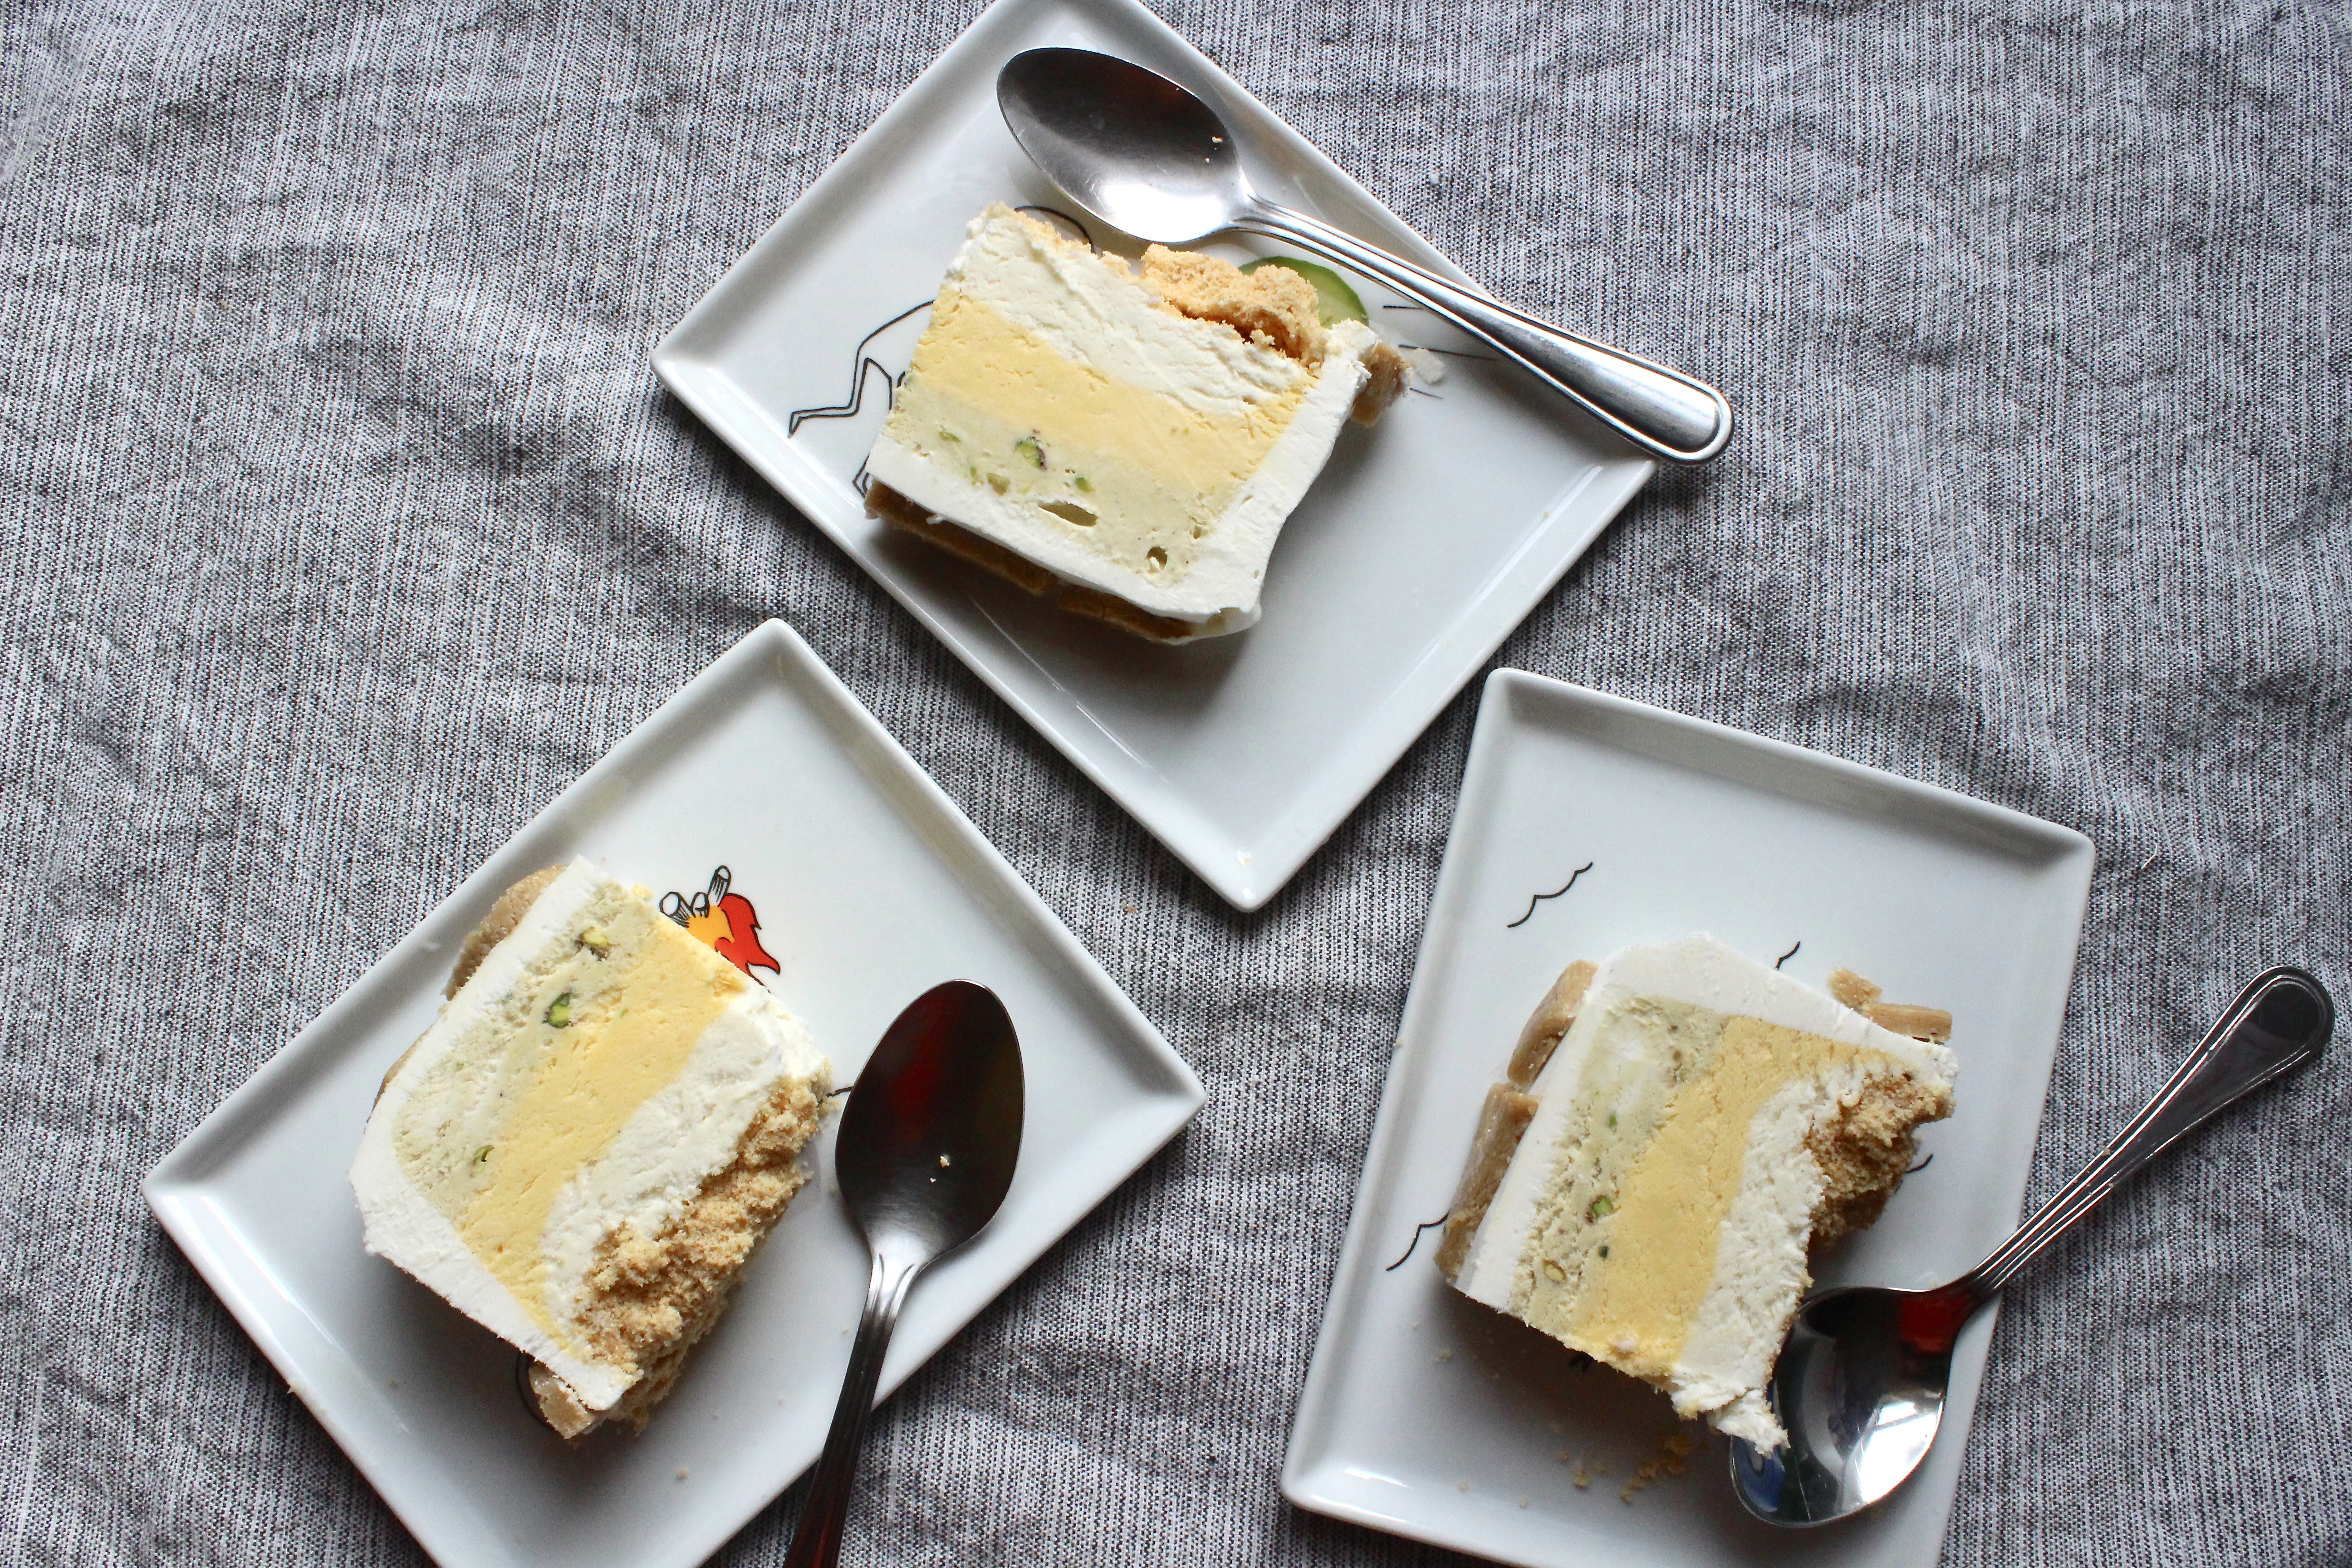
Dish: kulfi